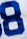
Number: 8